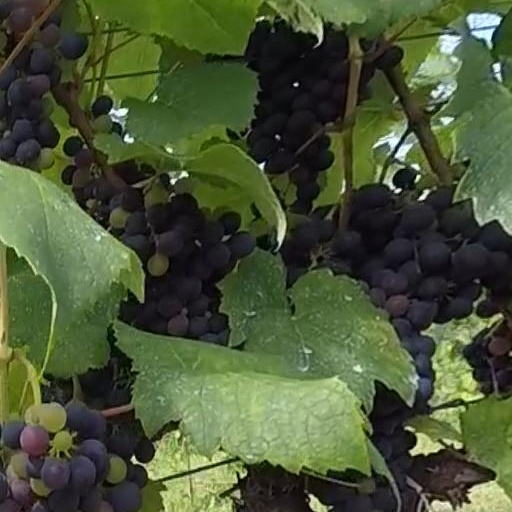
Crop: grape